Møllegade

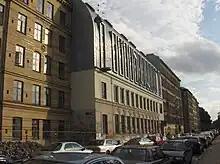
No. 26: Det Frie Gymnasium

Det Frie Gymnasium (No. 26) is an upper secondary school which emphasizes school democracy, alternative teaching methods and creative programmes. The school was founded in 1970 and has been located on Møllegade since 1992.